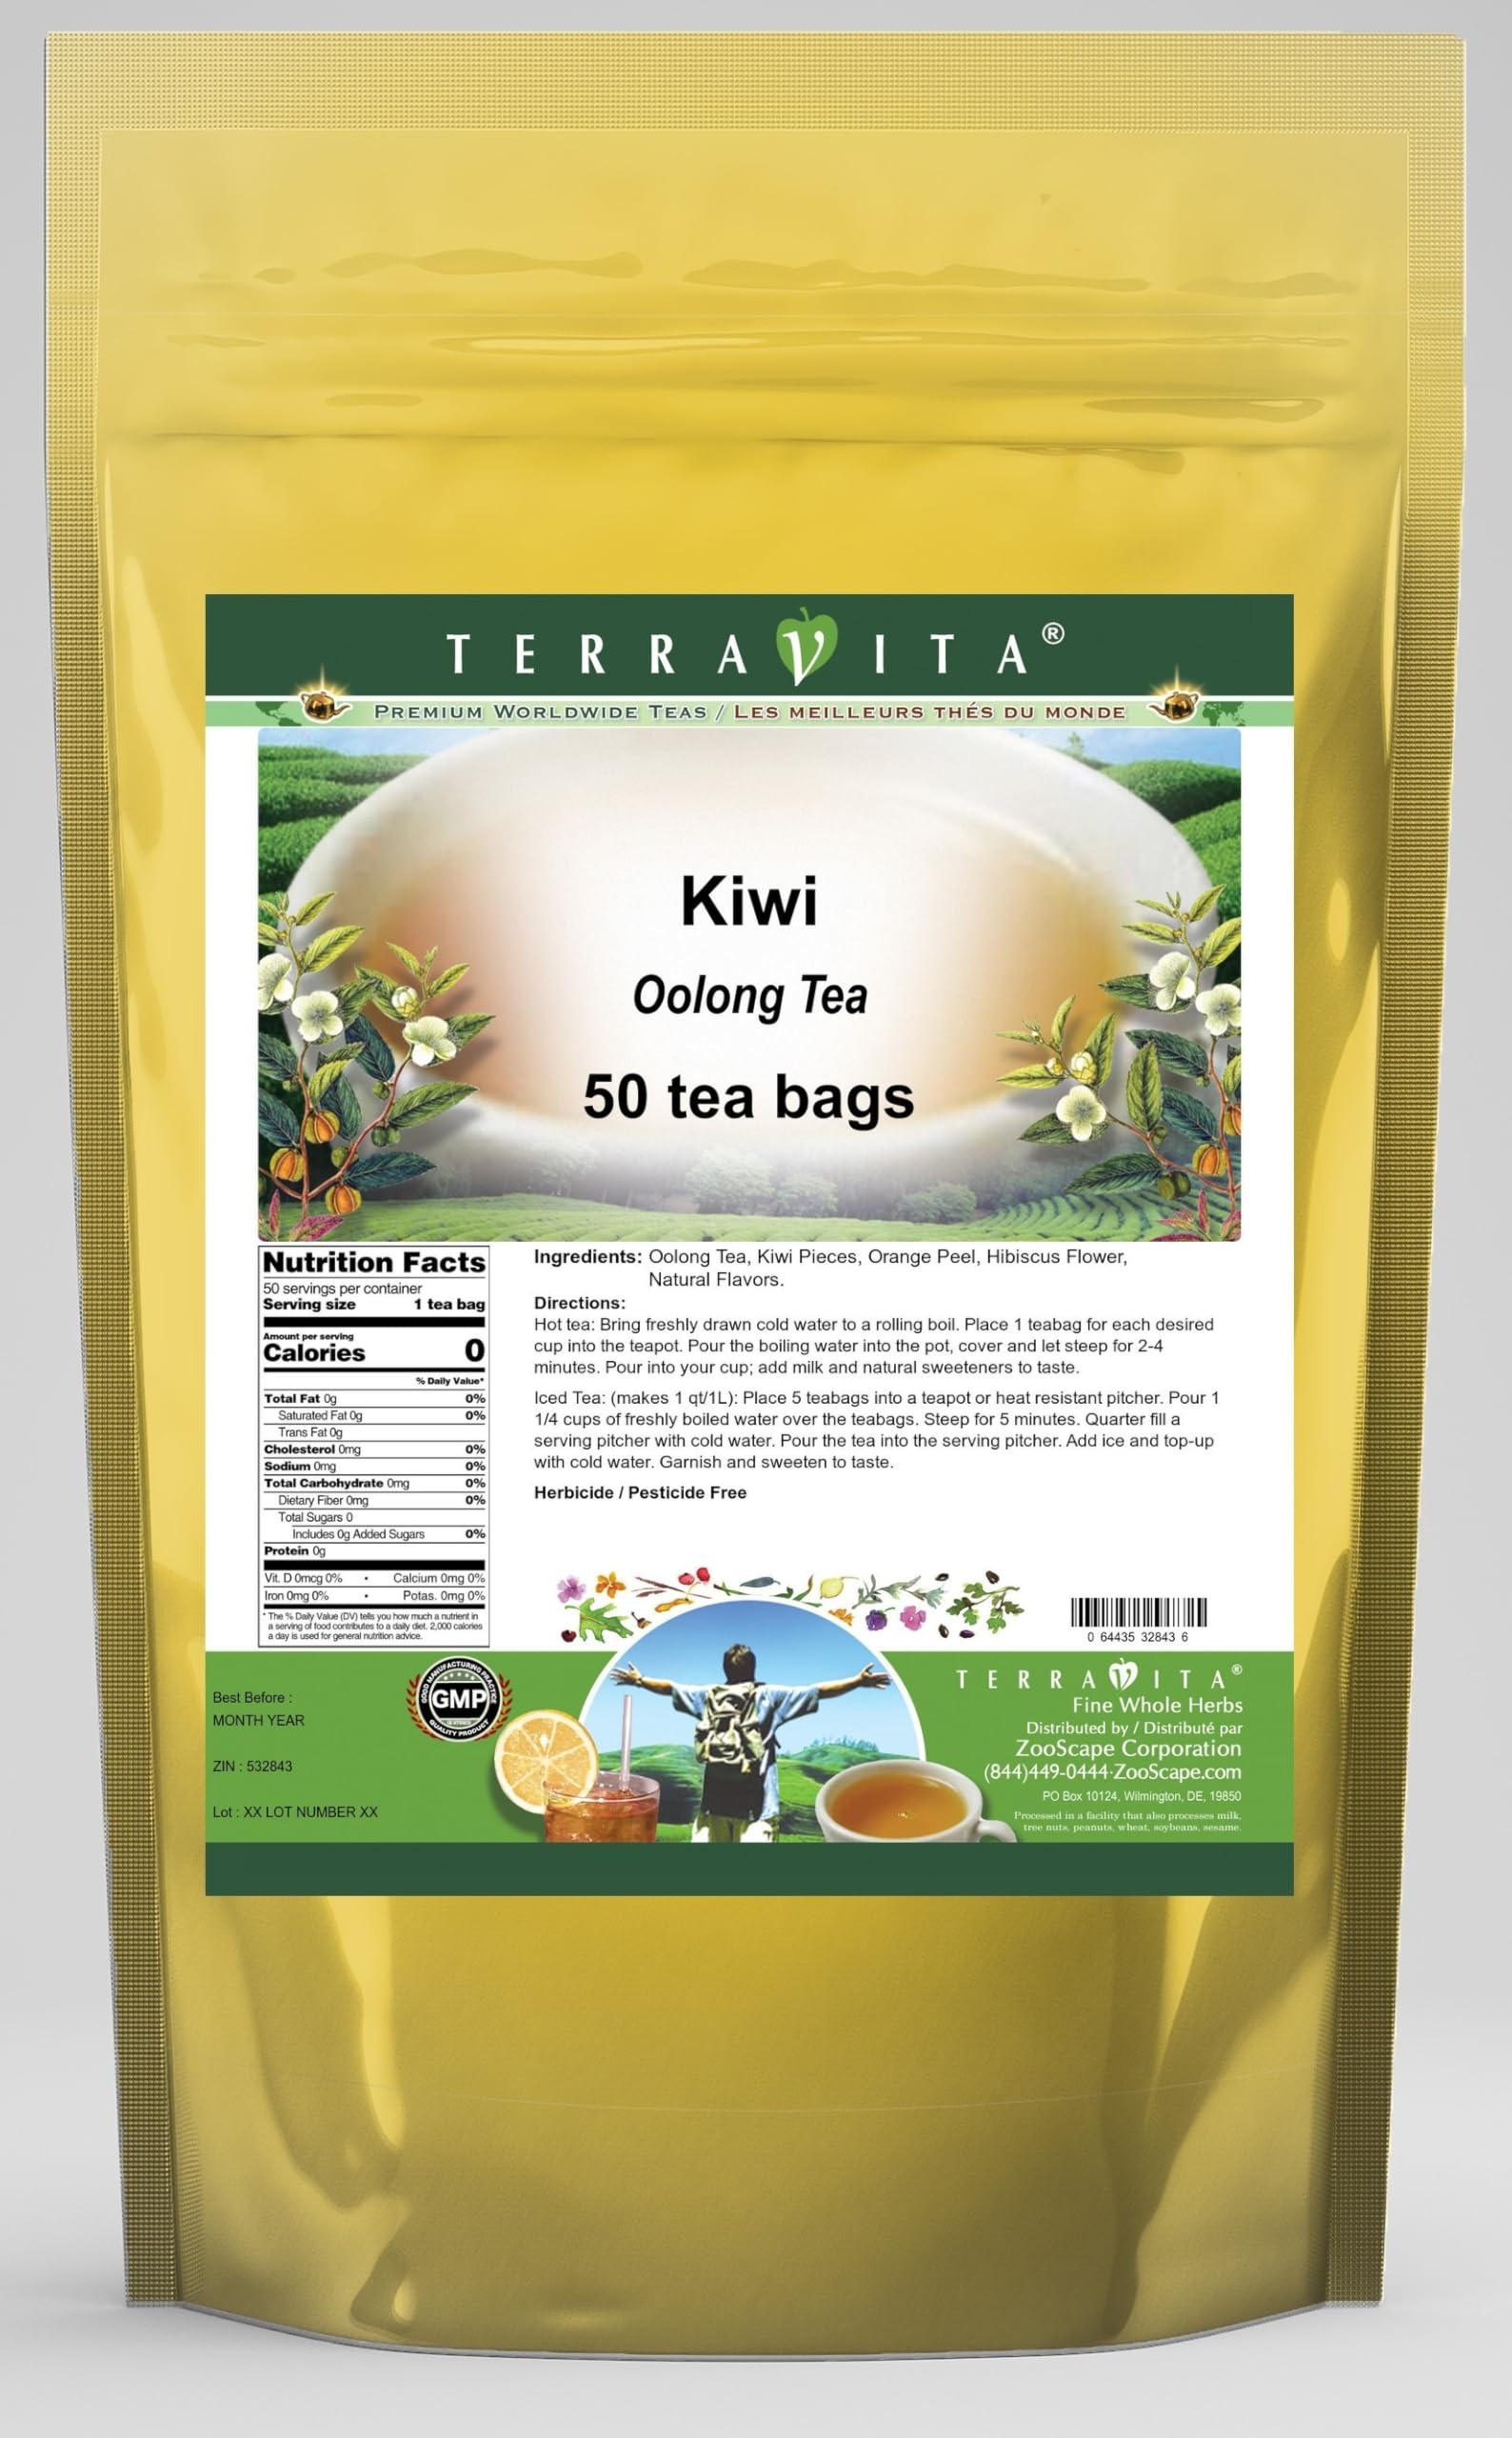
Item Name: Kiwi Oolong Tea (50 tea bags, ZIN: 532843) - 3 Pack
Bullet Point 1: Our Kiwi Oolong Tea is a luxurious flavored Oolong tea with Kiwi Pieces, Orange Peel and Hibiscus Flower that you can enjoy hot or cold! The Kiwi flavor and aroma is wonderful! - Ingredients: Oolong tea, Kiwi Pieces, Orange Peel, Hibiscus Flower and Natural Kiwi Flavor.
Bullet Point 2: No fillers.
Bullet Point 3: Manufacturer: TerraVita
Bullet Point 4: Size: 50 tea bags
Bullet Point 5: Oolong Tea Bags - Packed in a convenient upright pouch!
Product Description: Our Kiwi Oolong Tea is a luxurious flavored Oolong tea with Kiwi Pieces, Orange Peel and Hibiscus Flower that you can enjoy hot or cold! The Kiwi flavor and aroma is wonderful! - Ingredients: Oolong tea, Kiwi Pieces, Orange Peel, Hibiscus Flower and Natural Kiwi Flavor. - Hot tea brewing method: Bring freshly drawn cold water to a rolling boil. Place 1 teabag for each desired cup into the teapot. Pour the boiling water into the pot, cover and let steep for 2-4 minutes. Pour into your cup; add milk and natural sweeteners to taste. - Iced tea brewing method: (to make 1 liter/quart): Place 5 teabags into a teapot or heat resistant pitcher. Pour 1 1/4 cups of freshly boiled water over the teabags. Steep for 5 minutes. Quarter fill a serving pitcher with cold water. Pour the tea into the serving pitcher. Add ice and top-up with cold water. Garnish and sweeten to taste. - TerraVita is an exclusive line of premium-quality, natural source products that use only the finest, purest and most potent ingredients found around the world. TerraVita is hallmarked by the highest possible standards of purity, potency, stability and freshness. All of our products are prepared with the highest elements of quality control, from raw materials through the entire manufacturing process, up to and including the moment that the bottles or bags are sealed for freshness and shipped out to you. Our highest possible standards are certified by independent laboratories and backed by our personal guarantee. - TerraVita exists to meet and ensure your family's health and wellness without the harmful effects of chemicals and health products. We strive to make all of our products affordable and reliable and are constantly searching the market to maintain our affordability and to look for new ways to serve yo
Value: 150.0
Unit: Count

Price: 56.01